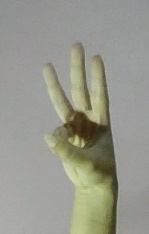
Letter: thaa